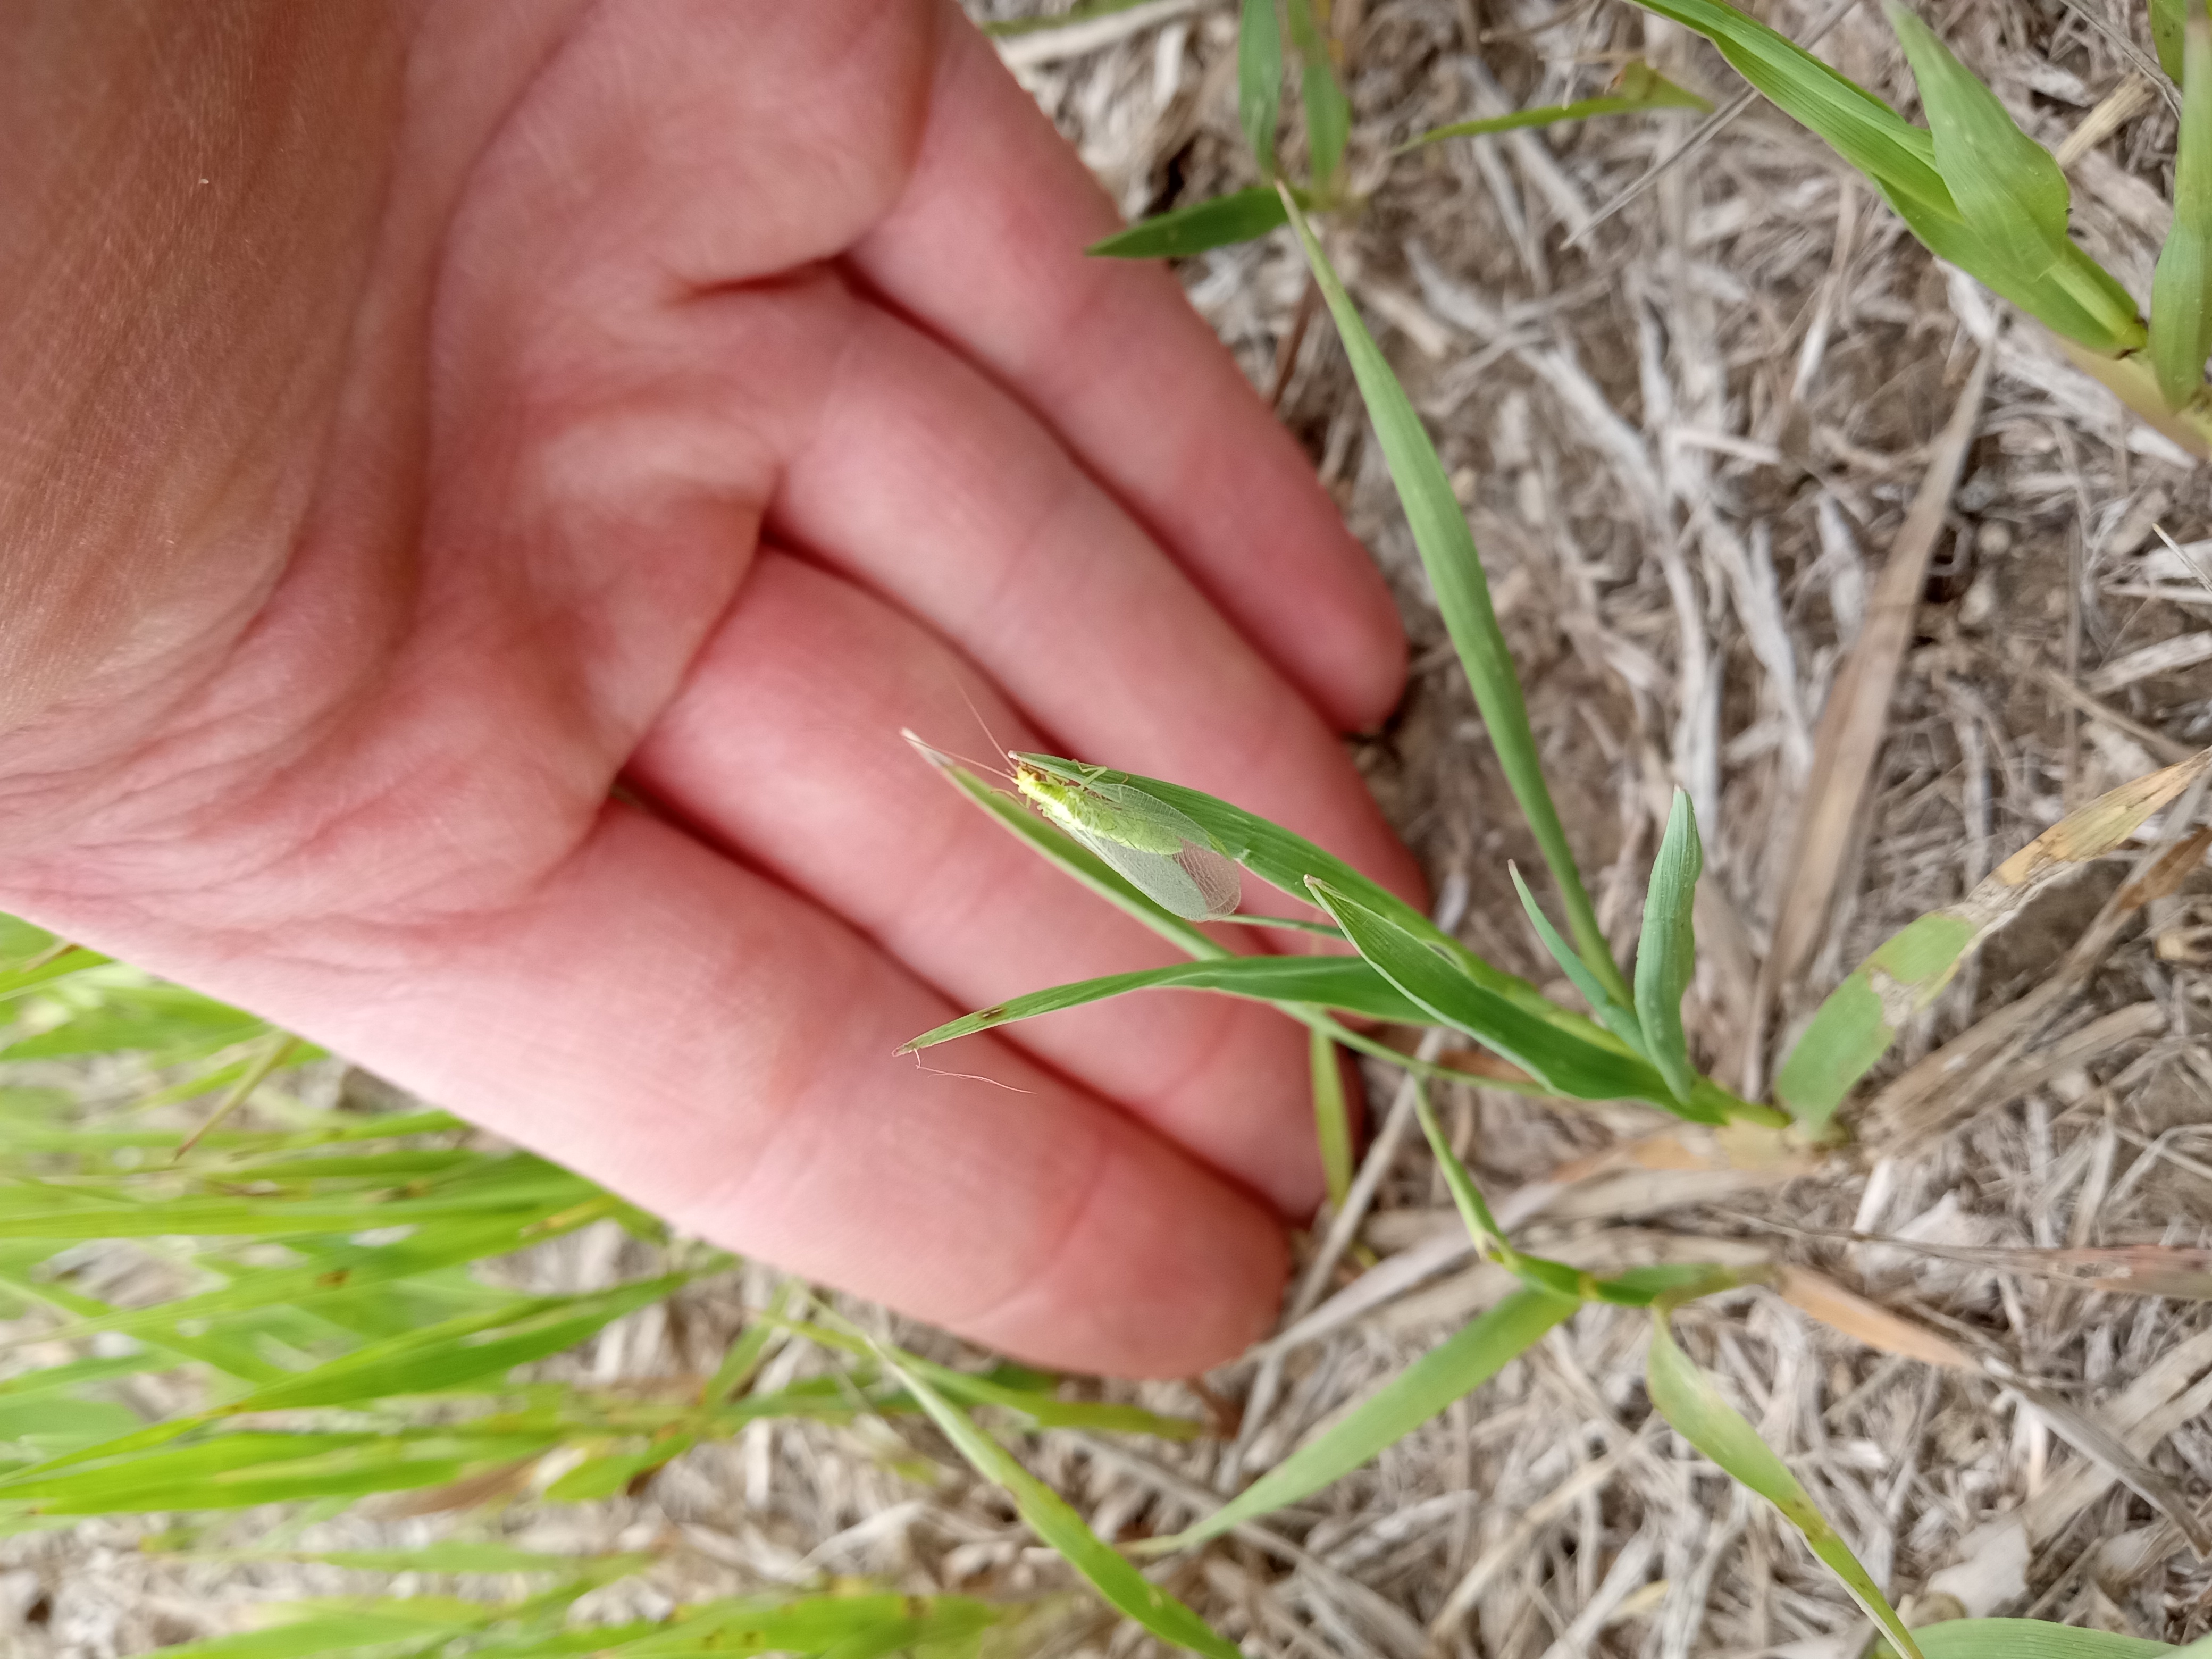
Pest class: predators